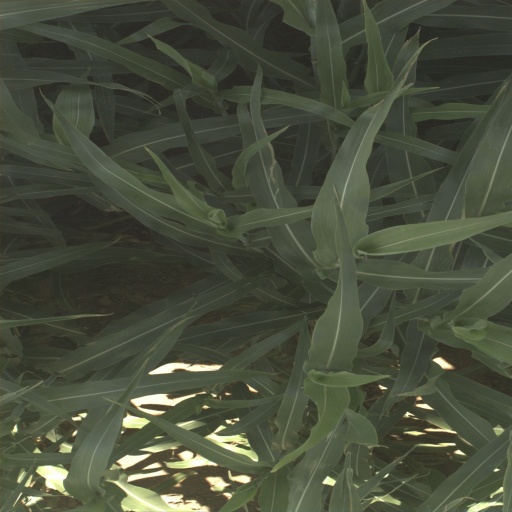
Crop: sorghum